Catherine Courtney, Baroness Courtney of Penwith

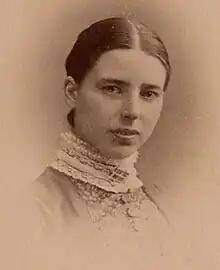
Catherine Courtney in 1883

Catherine Courtney, Baroness Courtney of Penwith ( Potter; 4 April 1847 – 26 February 1929), known as Kate Courtney, was a British social worker and internationalist. Active in charitable organisations in her early life, she later campaigned with her husband Leonard Courtney to end the Second Boer War and the First World War. She sought to bring attention to the plight of citizens of the enemy nations and was denounced as being overly sympathetic to the enemy during both wars.